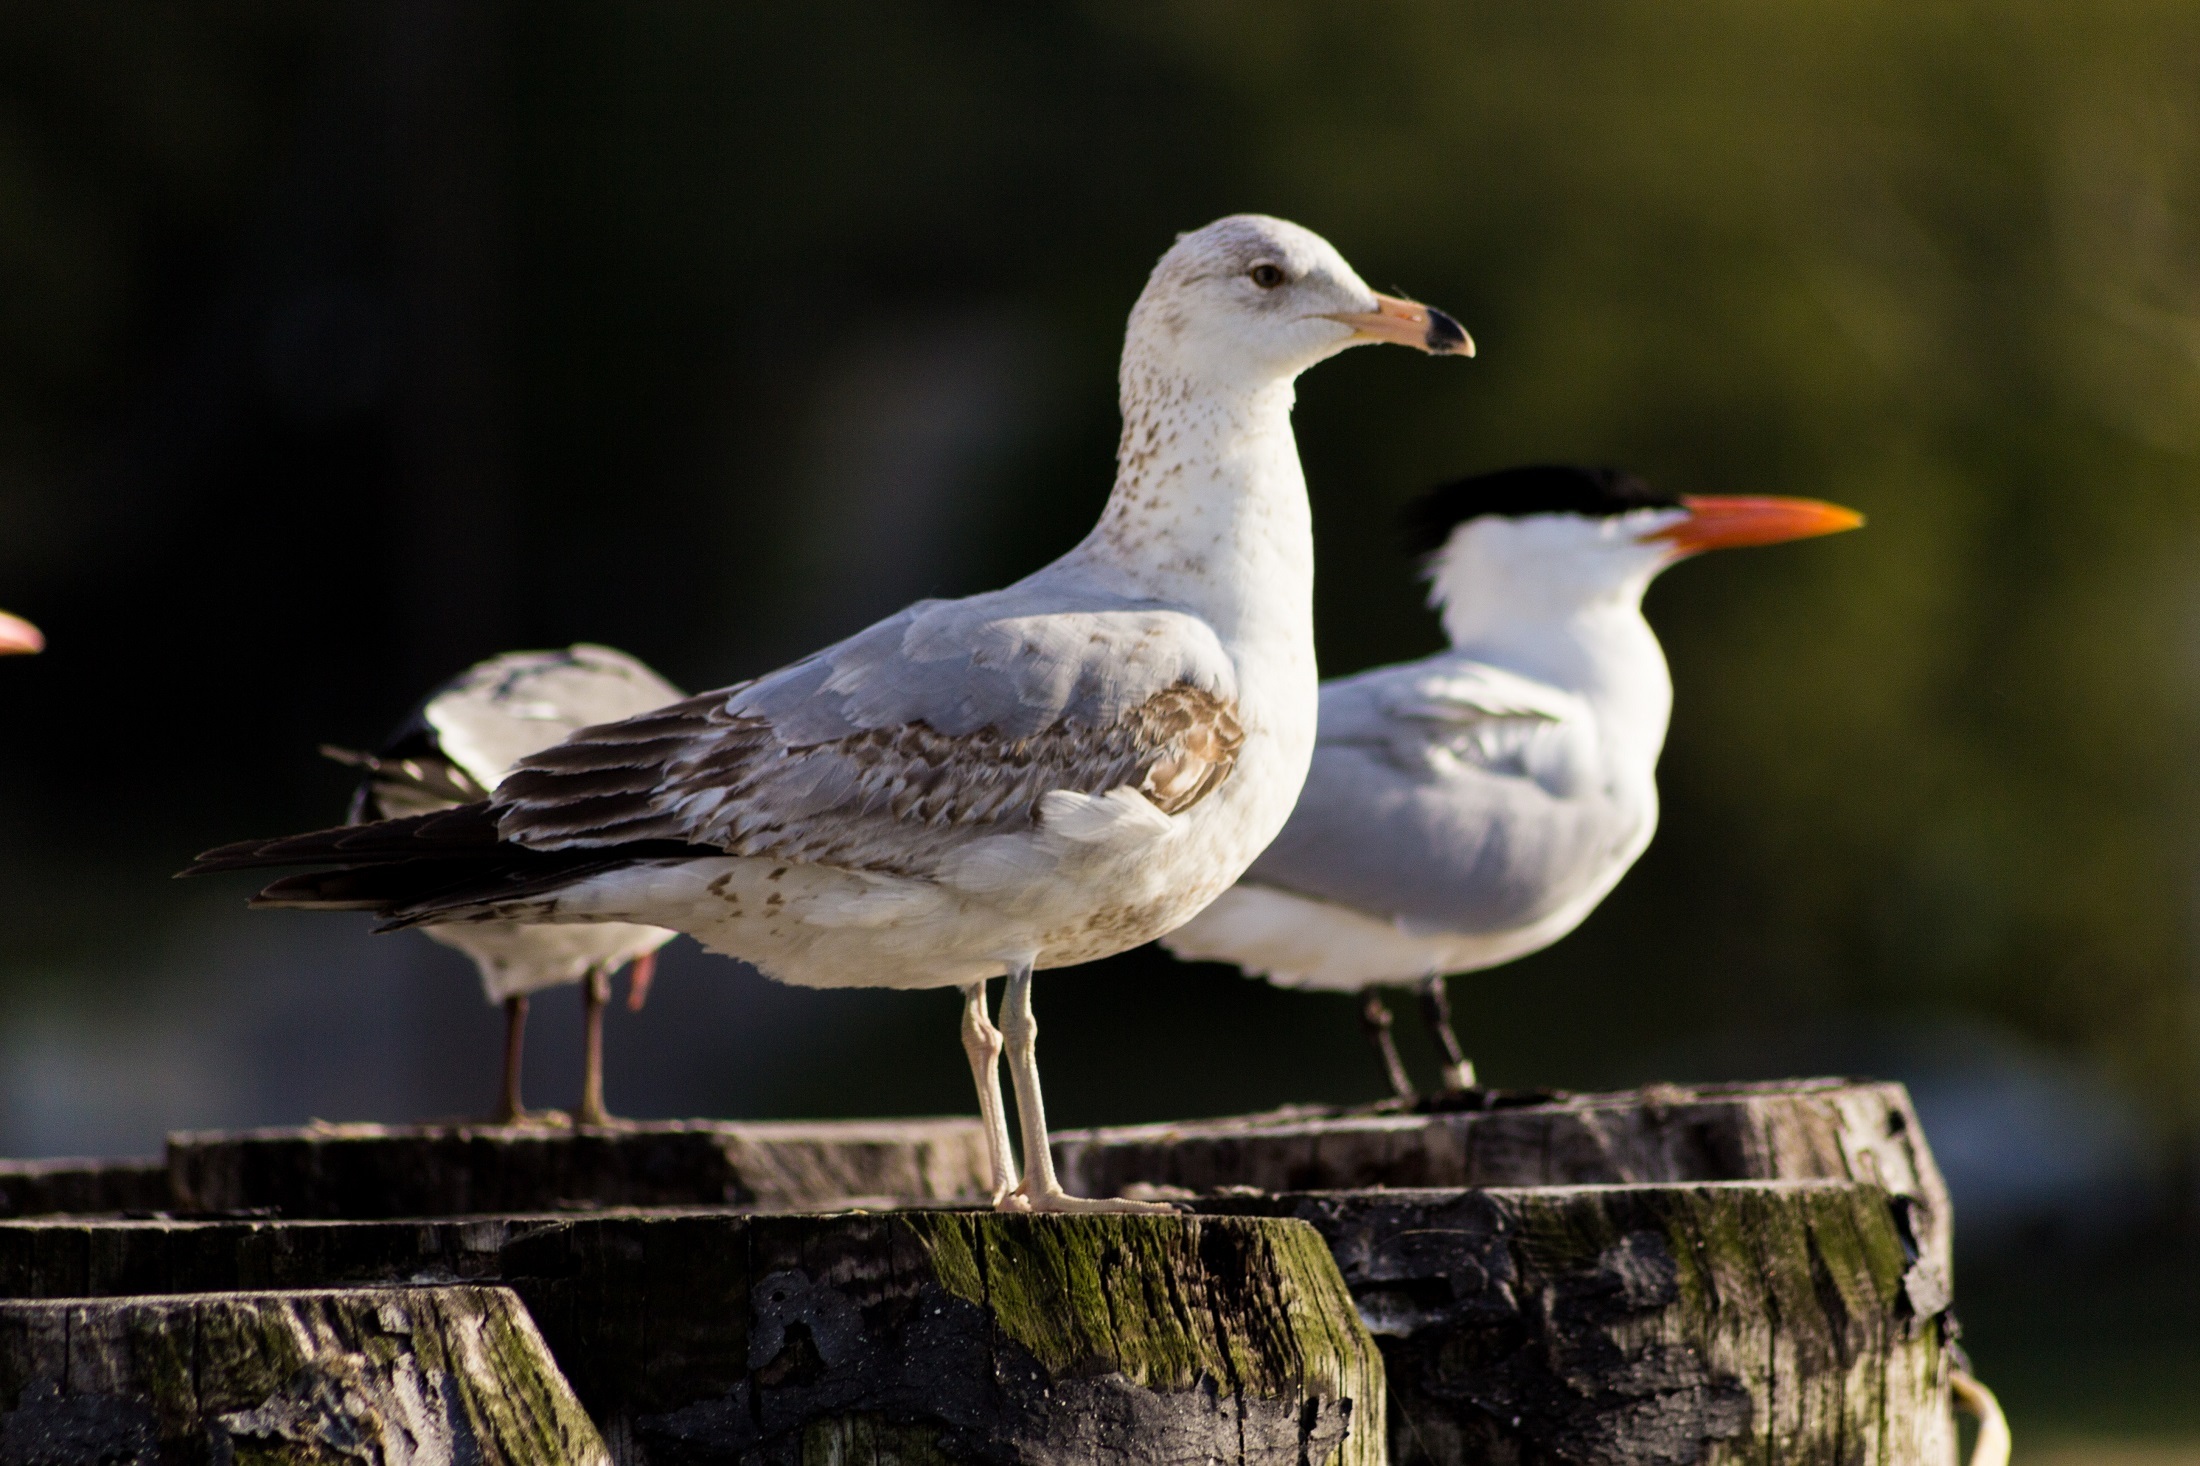
nature, bird, group, wood, seabird, looking, wildlife, portrait, gull, beak, fauna, birds, feathers, posts, seagulls, seabirds, vertebrate, perched, shorebird, beaks, charadriiformes, european herring gull